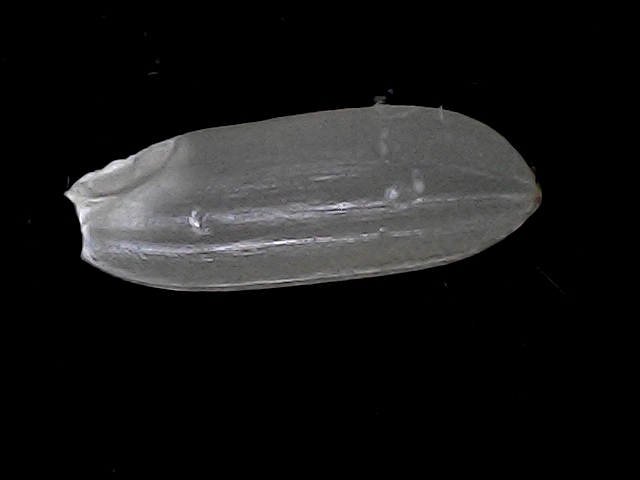
Rice variety: BRRI67